Galit Distel-Atbaryan

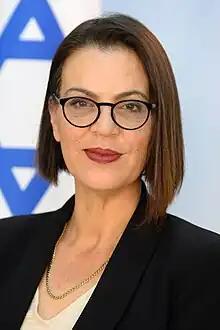
Distel-Atbaryan in 2023

Galit Distel-Atbaryan (born 10 January 1971) is an Israeli writer and politician currently serving as a member of the Knesset for Likud. She was Minister of Information from 2022 to 2023.